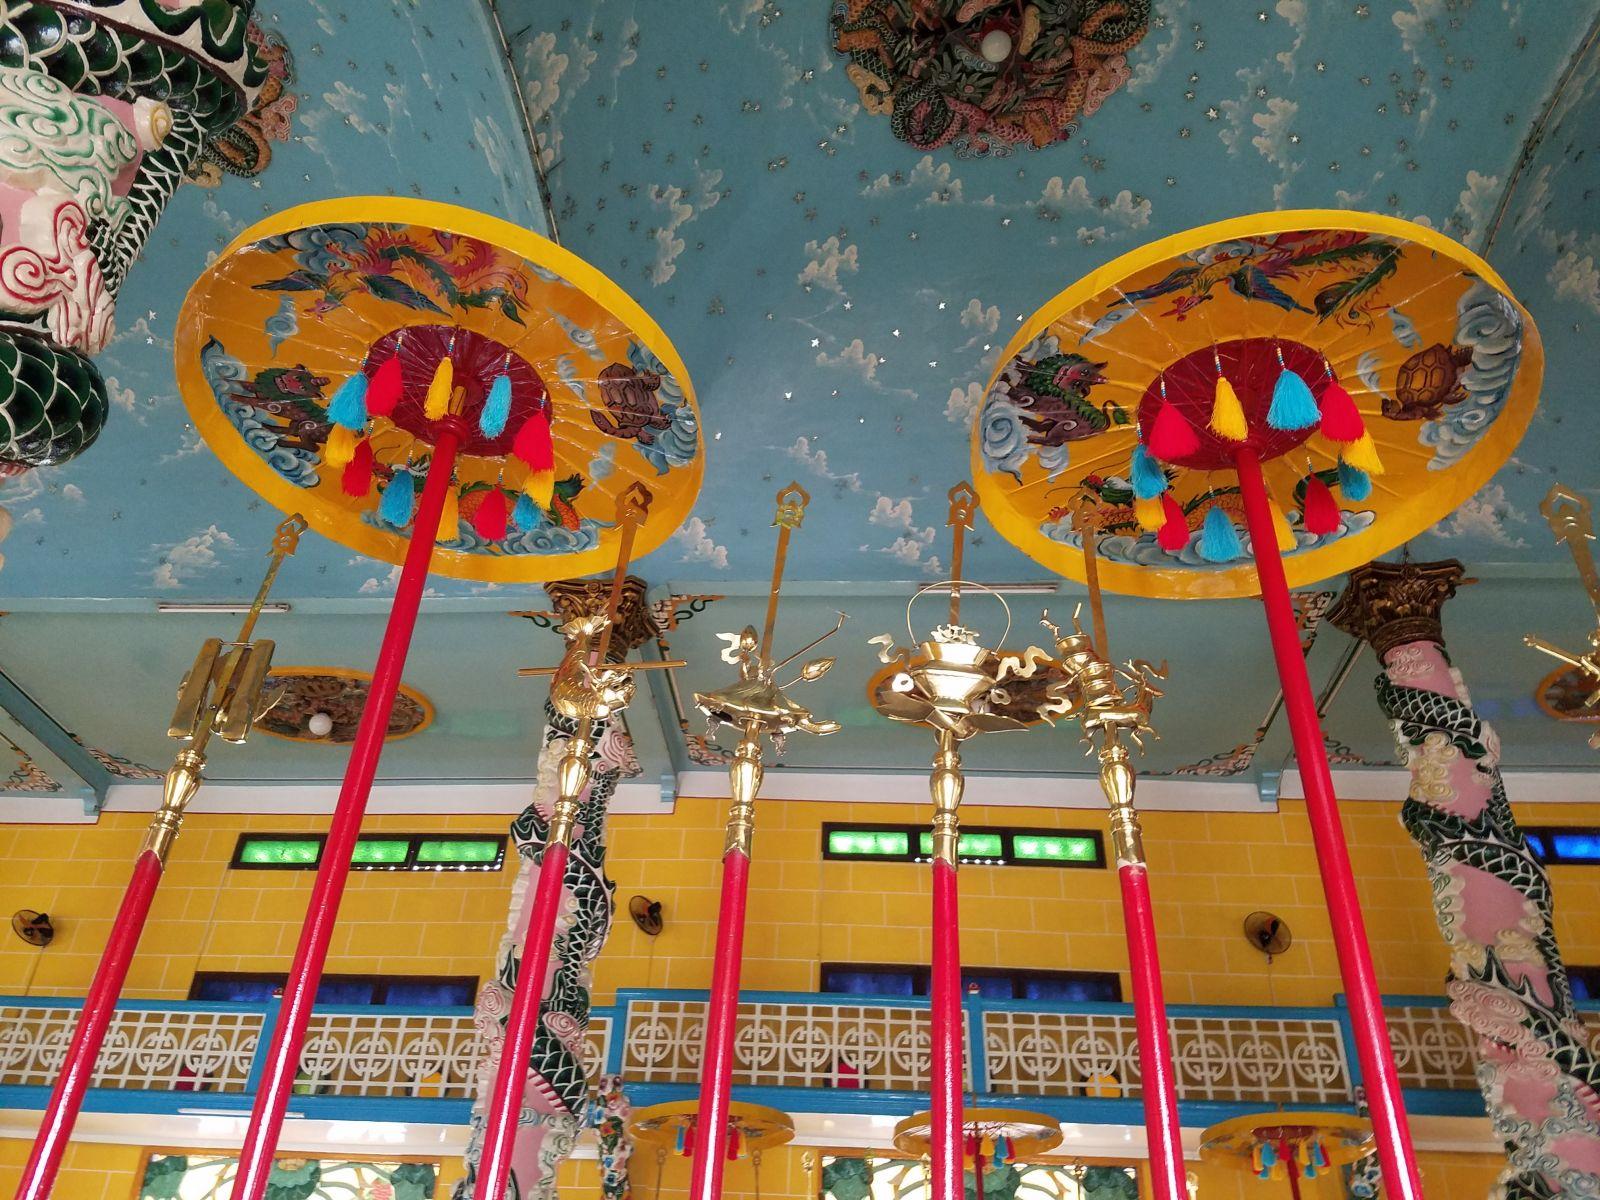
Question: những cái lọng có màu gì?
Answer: những cái lọng có màu vàng